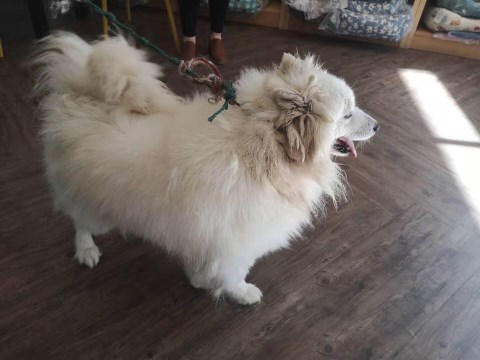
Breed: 2192-n000088-Samoyed